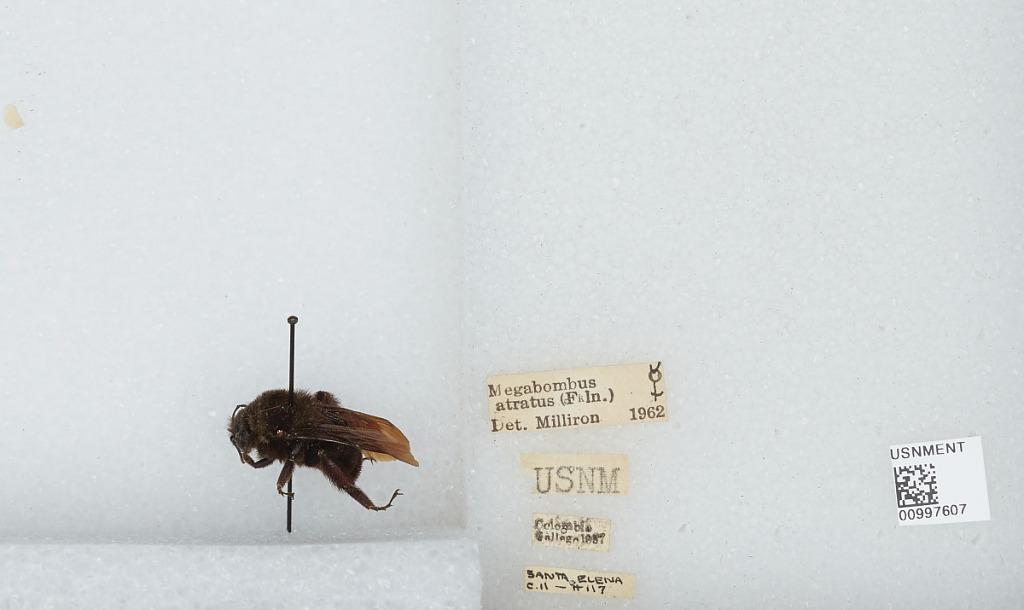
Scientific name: Bombus (Fervidobombus) atratus Franklin
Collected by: Gallego
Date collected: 1937--
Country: Colombia
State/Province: Antioquia
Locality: Santa Elena
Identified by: Milliron